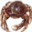
Label: cra